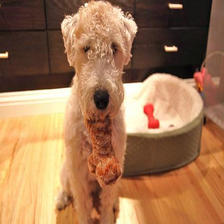
Species: dog
Breed: wheaten terrier